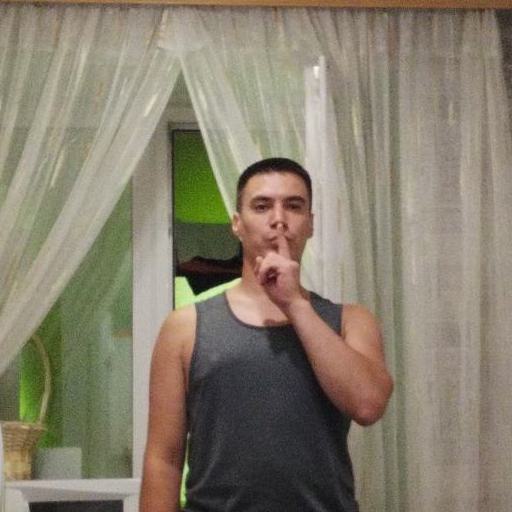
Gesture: mute